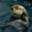
Label: otter